MW (manga)

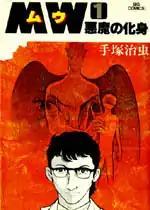
Cover of the first edition of "MW"

is a manga series by Osamu Tezuka. It was originally serialized in Shogakukan's "Big Comic" in Japan, from 1976–78, and was published in English translation by Vertical Inc. in 2007. Vertical's edition earned it a nomination for Eisner Award at the category "Best U.S. Edition of International Material—Japan", but it lost to "Tekkonkinkreet". A Japanese film adaptation was released in July 2009. A thriller, "MW" follows a fictional Japanese priest, Father Garai, his lifelong connection to serial killer Michio Yuki, and a mysterious chemical weapon "MW" developed by the occupying American Force in Japan.